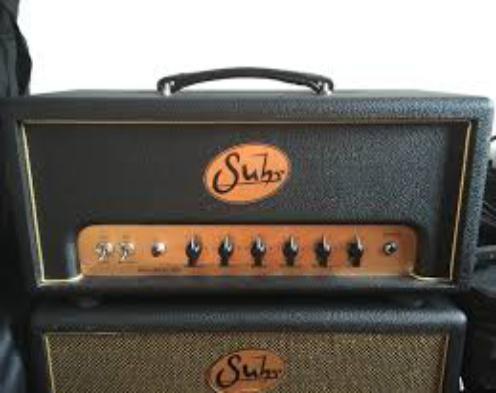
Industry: Leisure